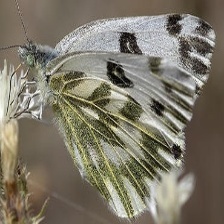
Species: BECKERS WHITE
Butterfly family (ImageNet category): cabbage_butterfly